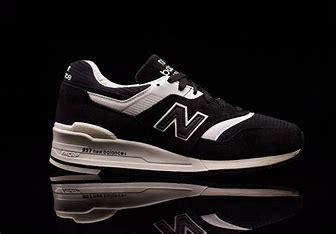
Brand: New
Model: Balance New Balance 997